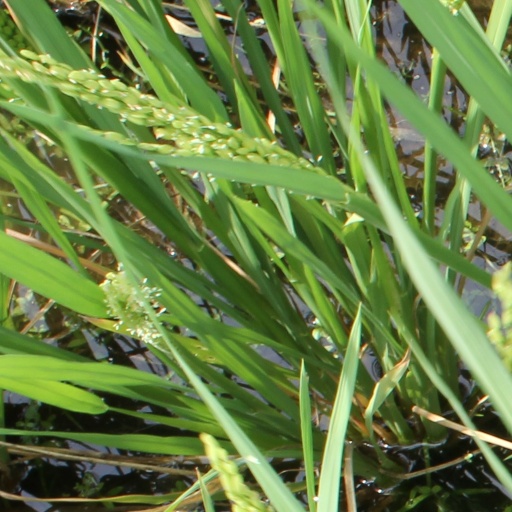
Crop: rice